Kevin Locke (musician)

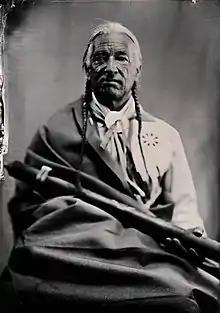
Locke in 2016, photo entitled "First to Awaken"

Kevin Edward Locke (Lakota name: Tȟokéya Inážiŋ, meaning "The First to Arise"; June 23, 1954 – September 30, 2022) was of Lakota descent of the Standing Rock Sioux Tribe and Anishinaabe of White Earth. He was a preeminent player of the North American Indigenous Flute, a traditional storyteller, cultural ambassador, recording artist and educator. He was best-known for his hoop dance, The Hoop of Life.